Nezuko Kamado

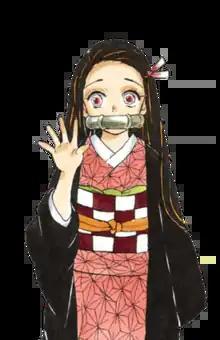
Nezuko Kamado, as illustrated by Koyoharu Gotouge

is a fictional character in Koyoharu Gotouge's manga series "". Nezuko and her older brother Tanjiro Kamado are the sole survivors of an incident they lost their entire family in due to the Demon King, Muzan Kibutsuji, with Nezuko being transformed into a demon, but unexpectedly still showing signs of human emotion and thought. After an encounter with Giyu Tomioka, a demon slayer, Tanjiro begins his quest to help his sister turn back into a human and avenge the death of his family.